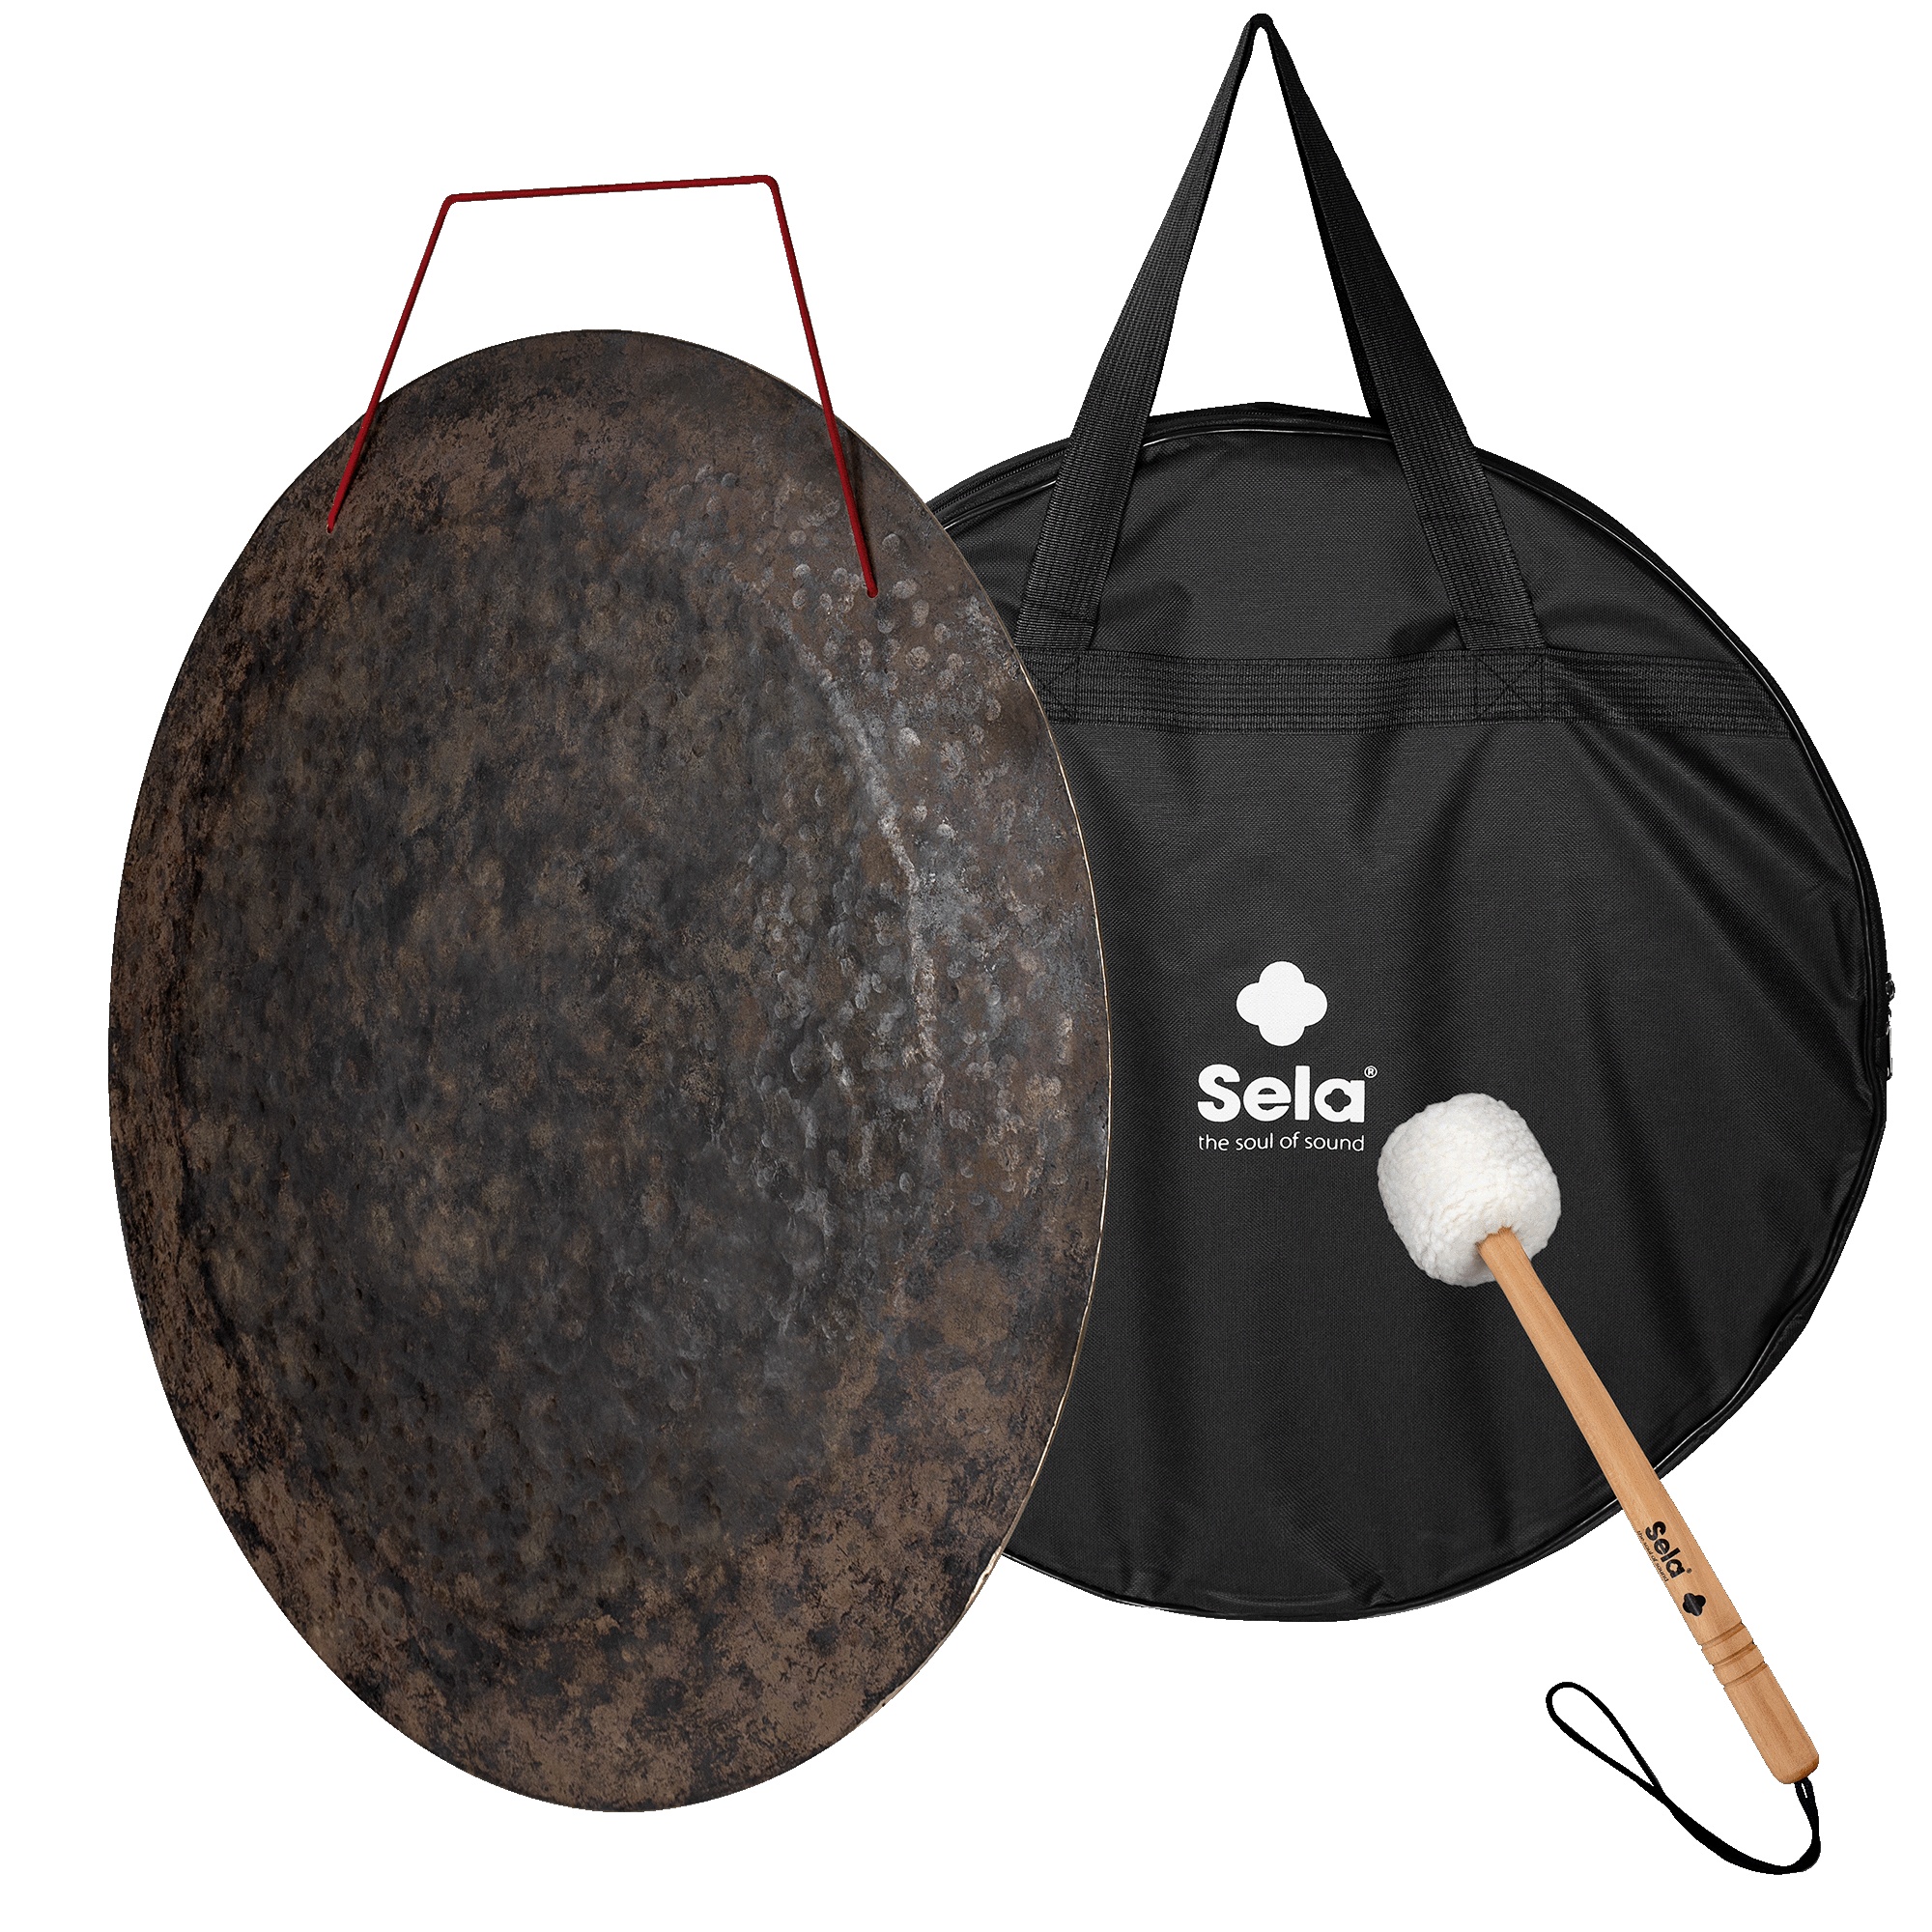
Wind Gong 48" Dark Moon
- Handmade masterpiece from China - Material: special bronze alloy - Diameter: approx. 120 cm (48 inch) - Weight gong: approx. 34.4 kg - Beech mallet with fleece covered head - Weight mallet: 320 g - Black carrying bag included
Brand: Sela
Category: Arts & Entertainment > Hobbies & Creative Arts > Musical Instruments > Percussion > Gongs > Wind Gongs